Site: saxony
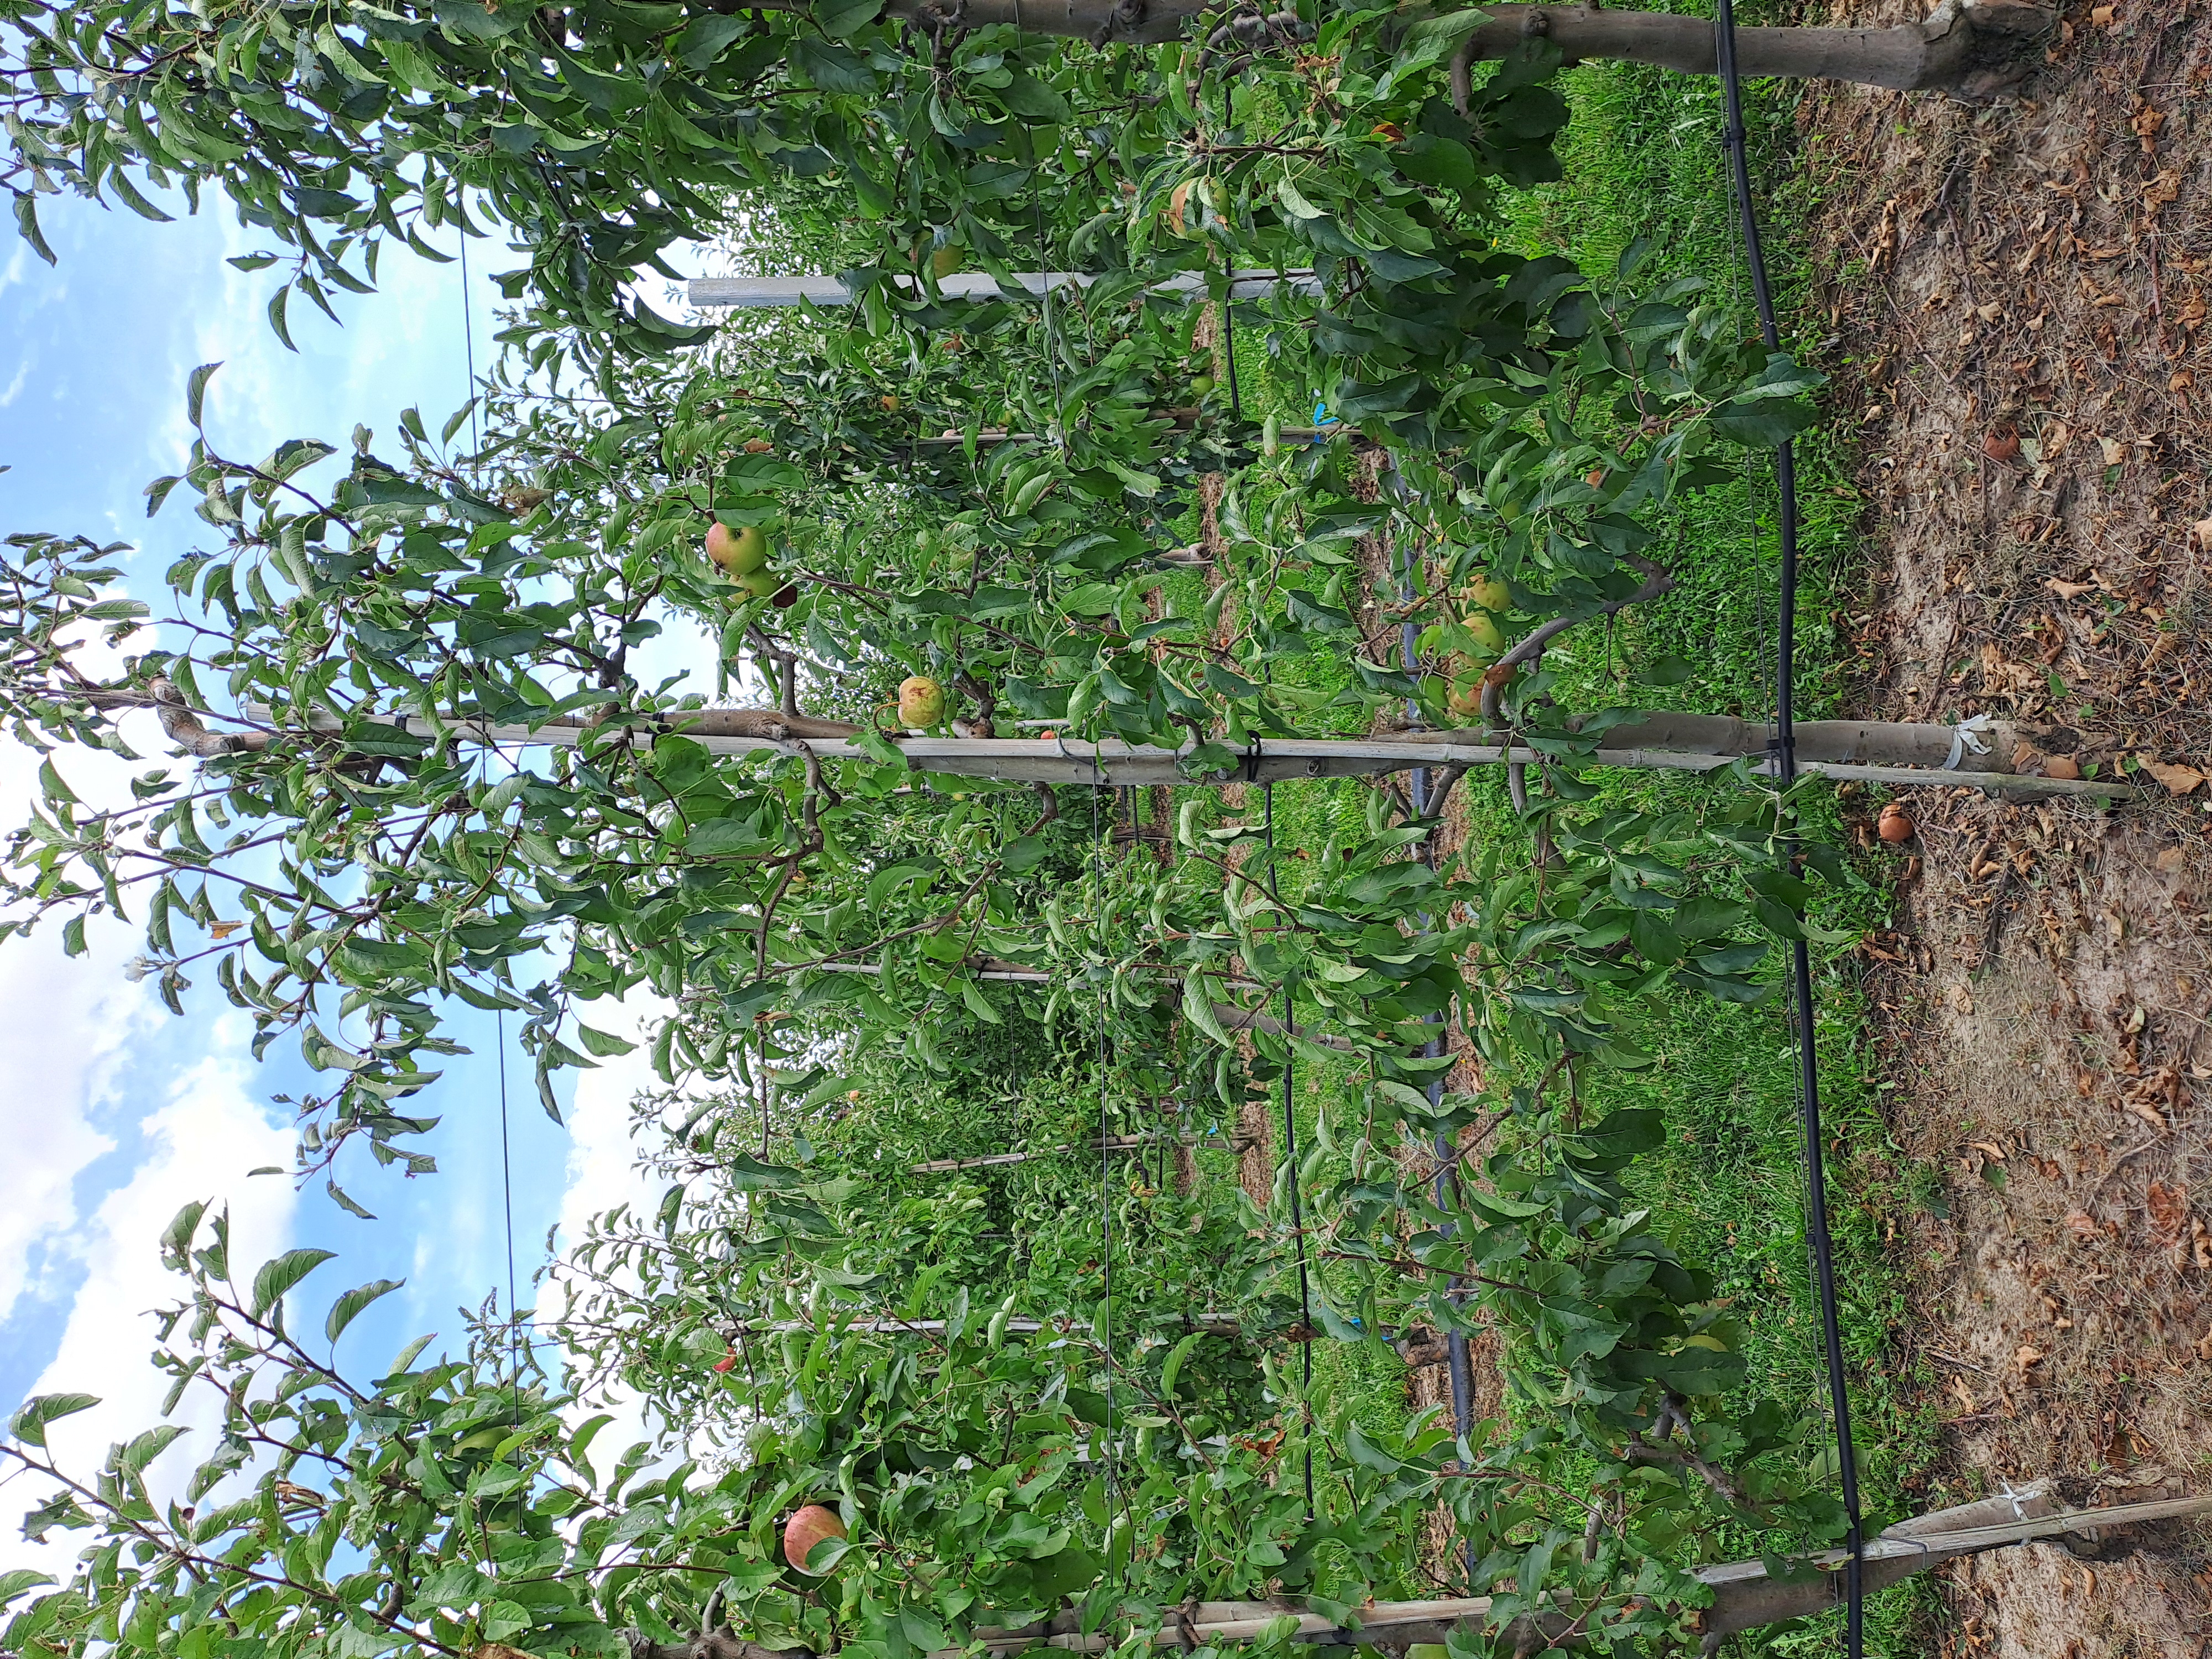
Growth stage (BBCH 85): Maturity of fruit and seed